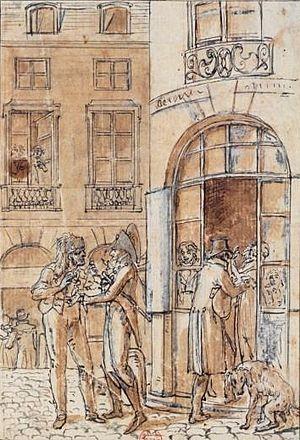
Change des assignats, passage du Perron, au Palais-Royal, scènes de moeurs, 1789-1799. Dessin à la plume et lavis à l'encre brune, rehauts de blanc 17,1 x 12,7 cm, par Claude-Louis Desrais (1746-1816), en provenance de la collection Hippolyte Destailleur.
L' histoire économique de la France de 1789 à 1815 est constituée par l'ensemble des faits qui marquèrent l'histoire économique de ce pays sous la Révolution, le Consulat et le Premier Empire.